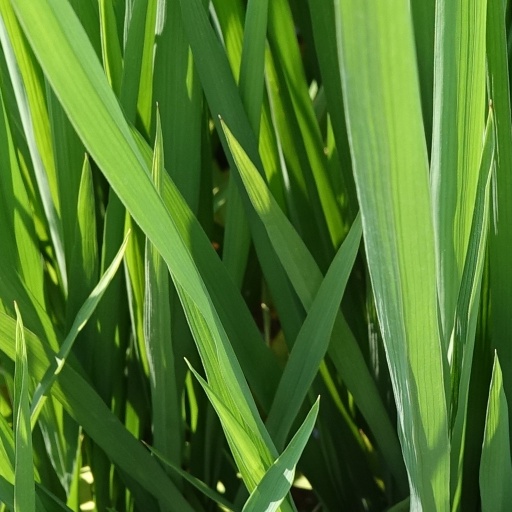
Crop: rice